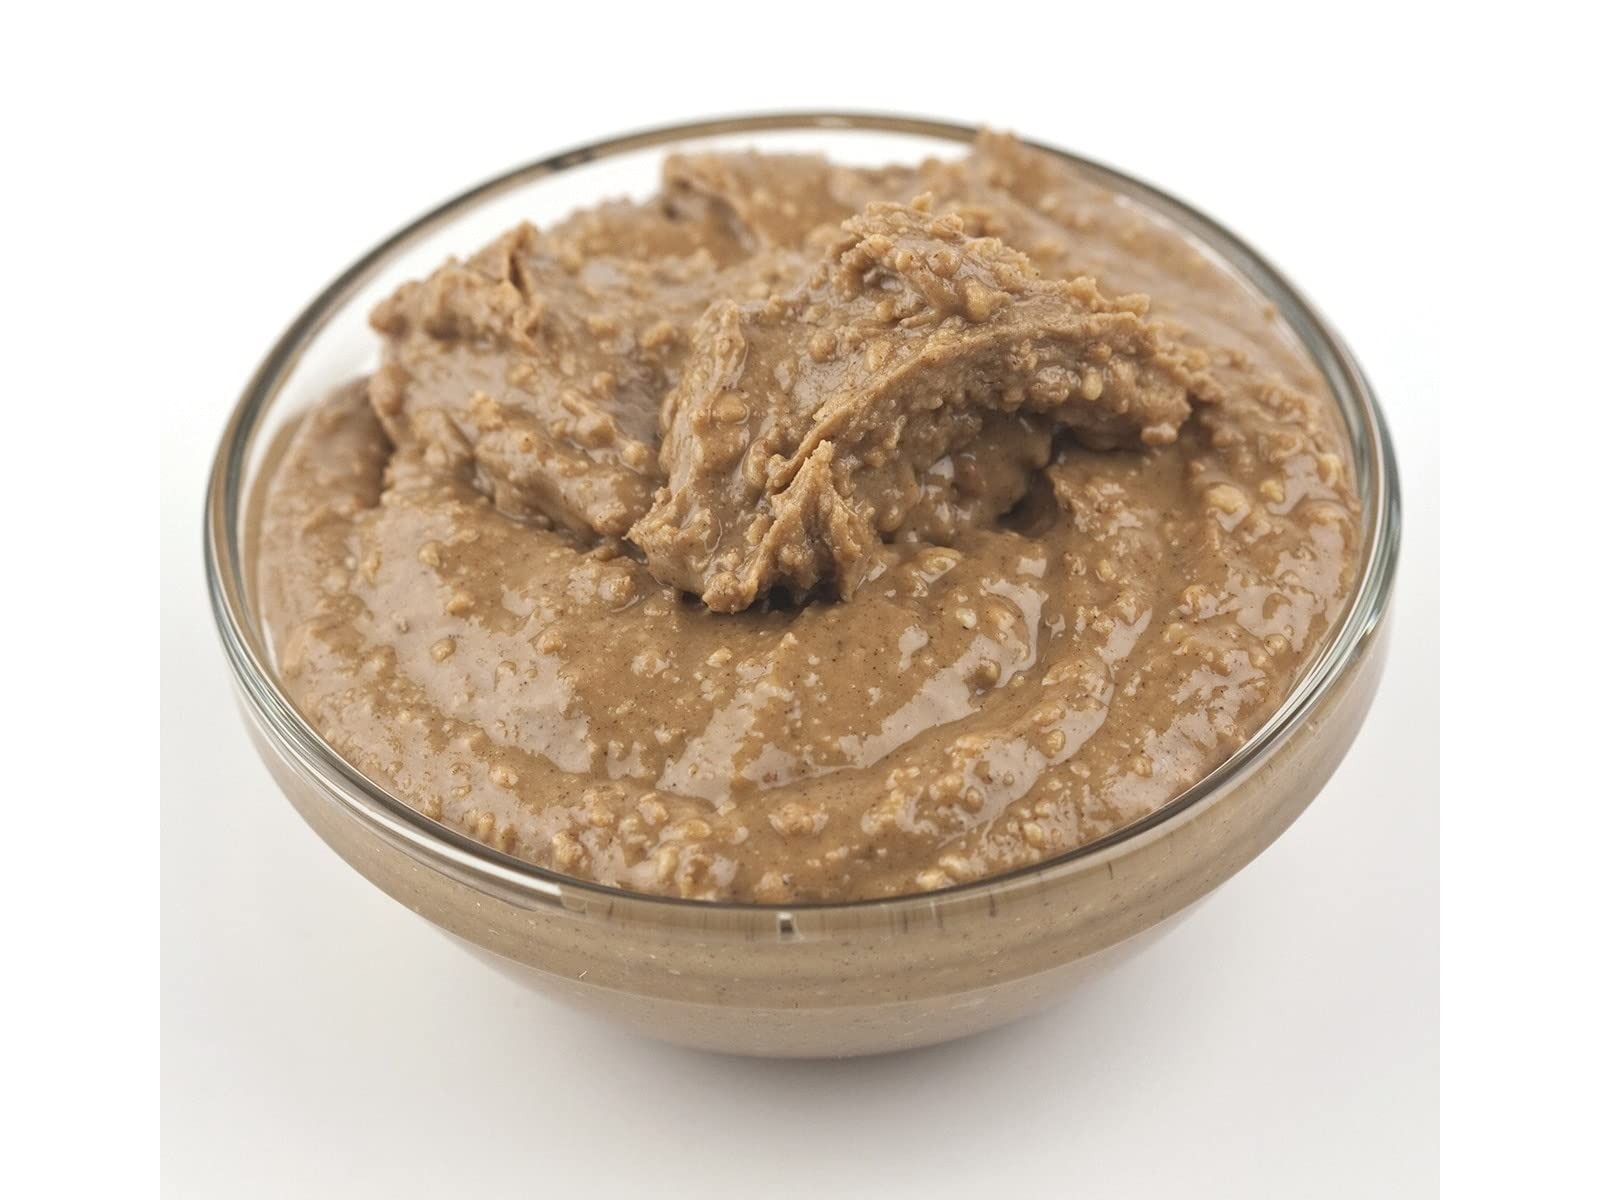
Item Name: Kauffman Orchards Homemade, Fresh-Ground Cappuccino Peanut Butter, 1 Lb.
Bullet Point 1: Made in the USA; A delicious, creamy, homestyle peanut butter that's fresh-ground on site in the Kauffman Orchards market
Bullet Point 2: Made with one simple ingredient: dry-roasted peanuts
Bullet Point 3: Treat your family to this homemade, premium peanut butter
Bullet Point 4: Serve with apple slices, on ice cream, and on toast and bagels
Product Description: An intriguing new taste twist to an old favorite, Cappuccino Peanut Butter is made with dry roasted peanuts, butterscotch drops, cinnamon drops, instant coffee, Dutch cocoa, cappuccino flavor, dextrose and soybean oil. This cappuccino peanut butter, freshly-ground and homemade in the Kauffman Orchards market, has a unique flavor with hints of cinnamon and cocoa that make it perfect for use on breads, cakes, and cookies.
Value: nan
Unit: None

Price: 26.99